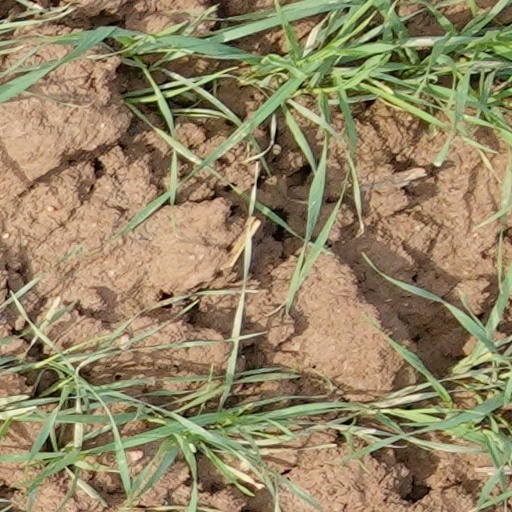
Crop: wheat